Vazante (film)

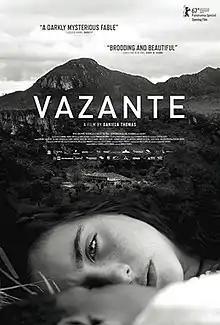
Film poster

Vazante is a Brazilian-Portuguese historical drama adventure film about slavery in 1820s Brazil, directed by Daniela Thomas. The film premiered in the Panorama section of the 67th Berlin International Film Festival.